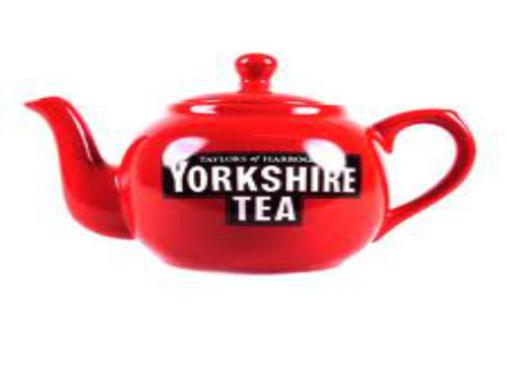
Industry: Food